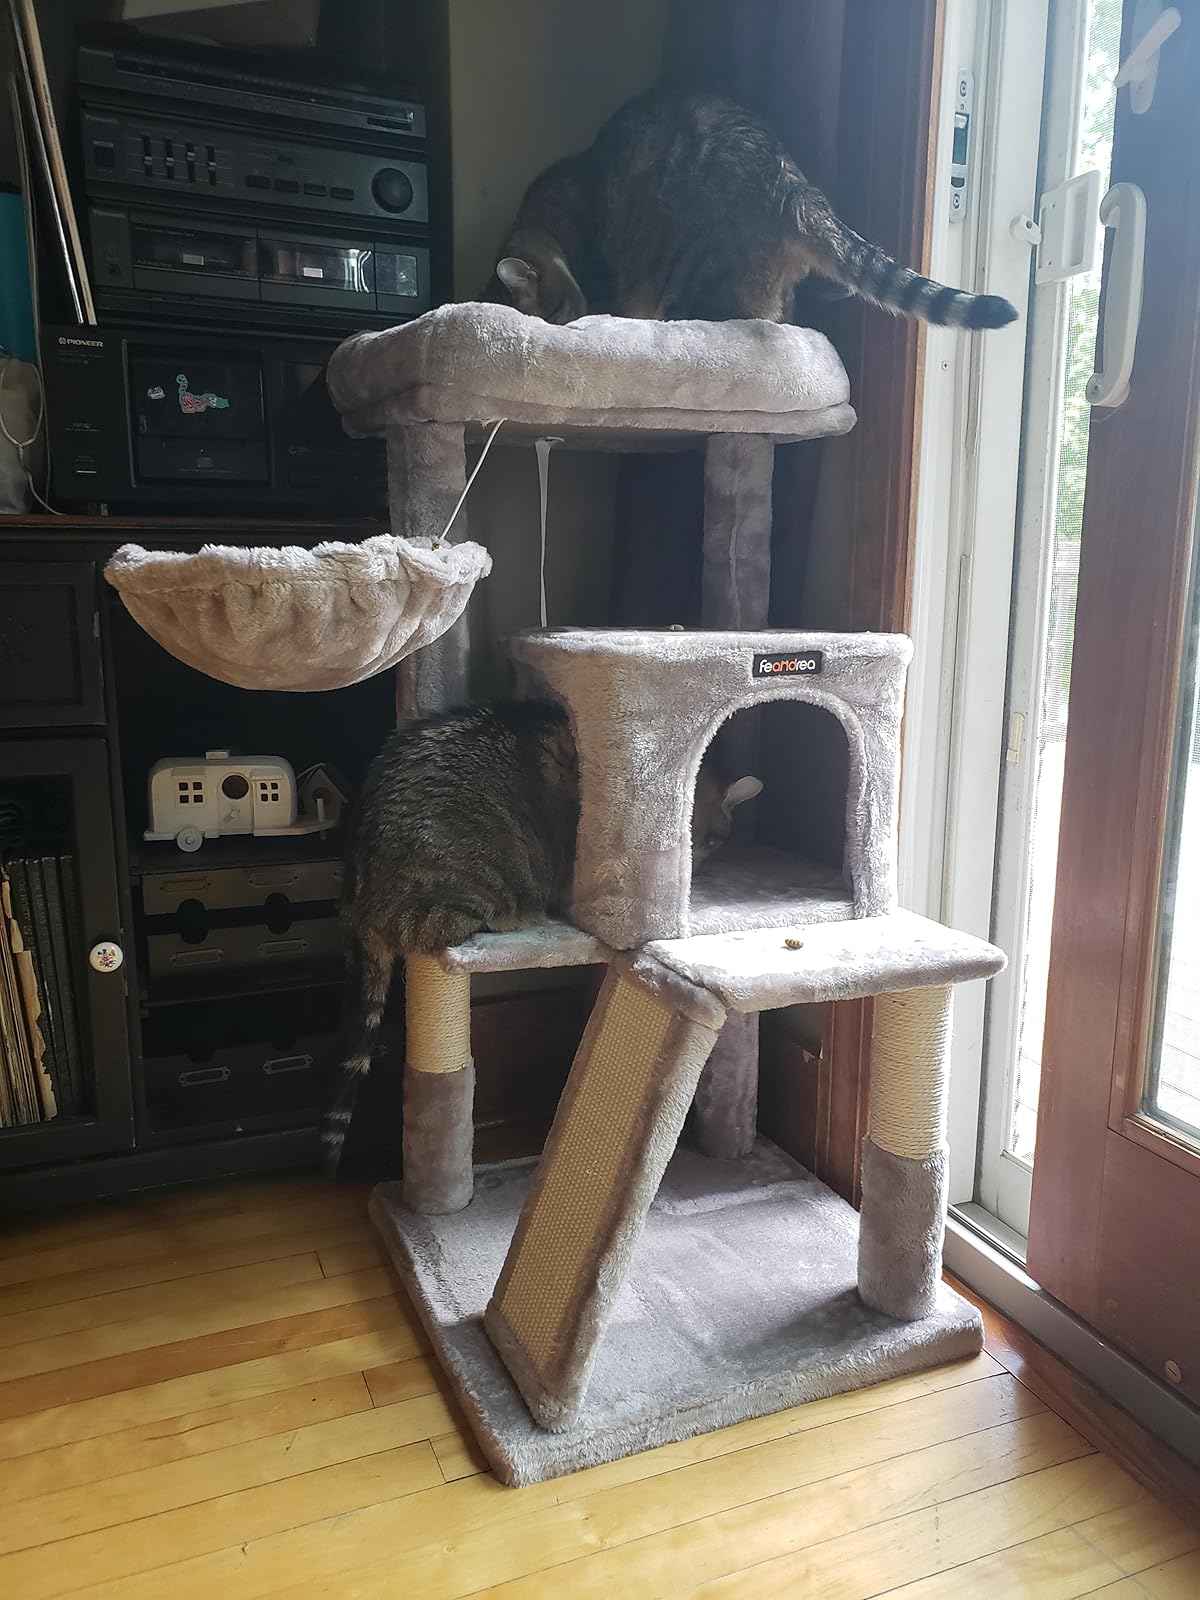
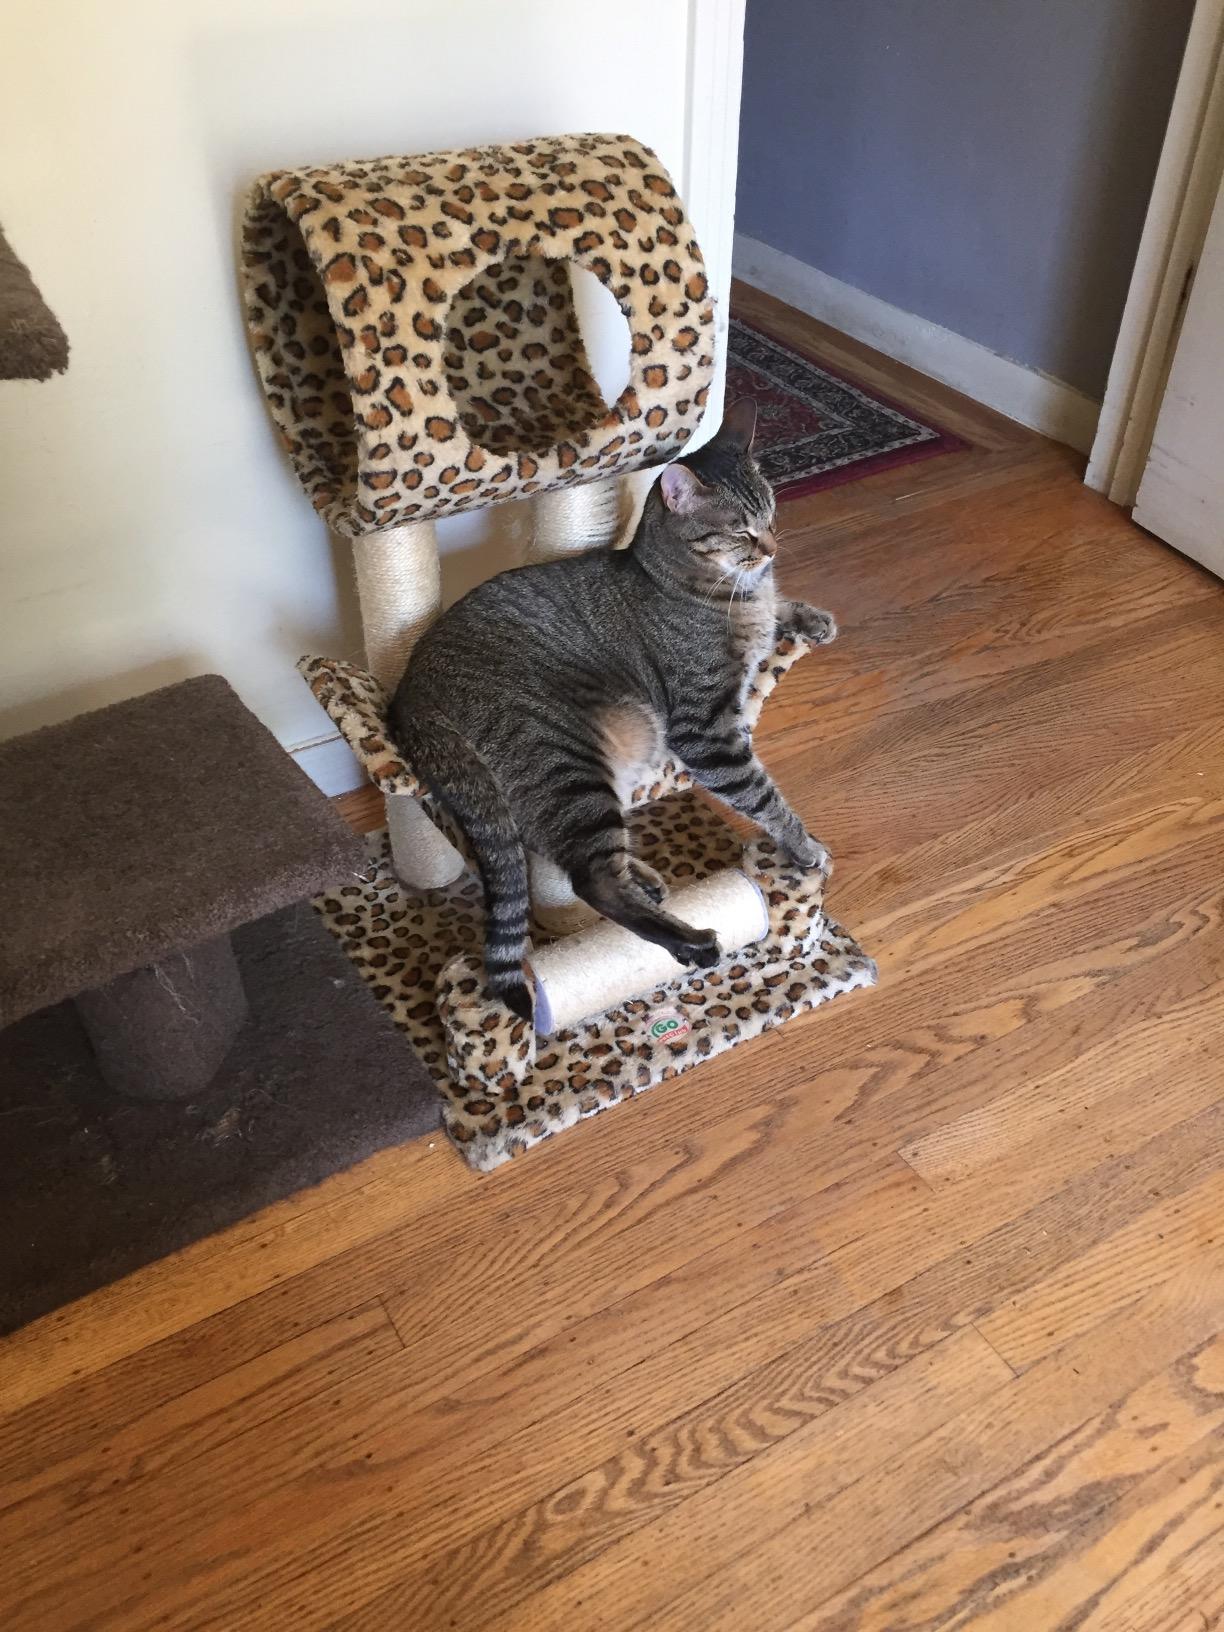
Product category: items_cat tree
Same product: no